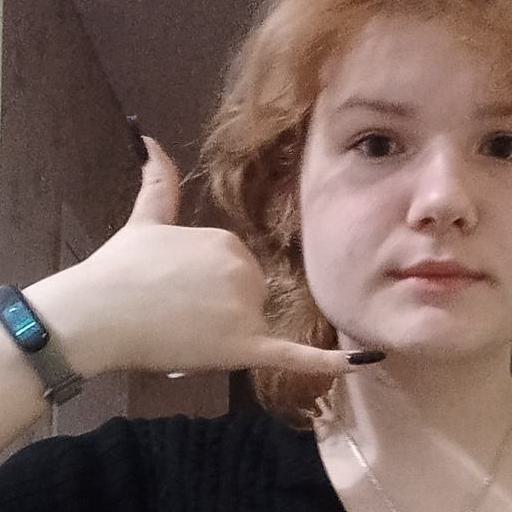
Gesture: call